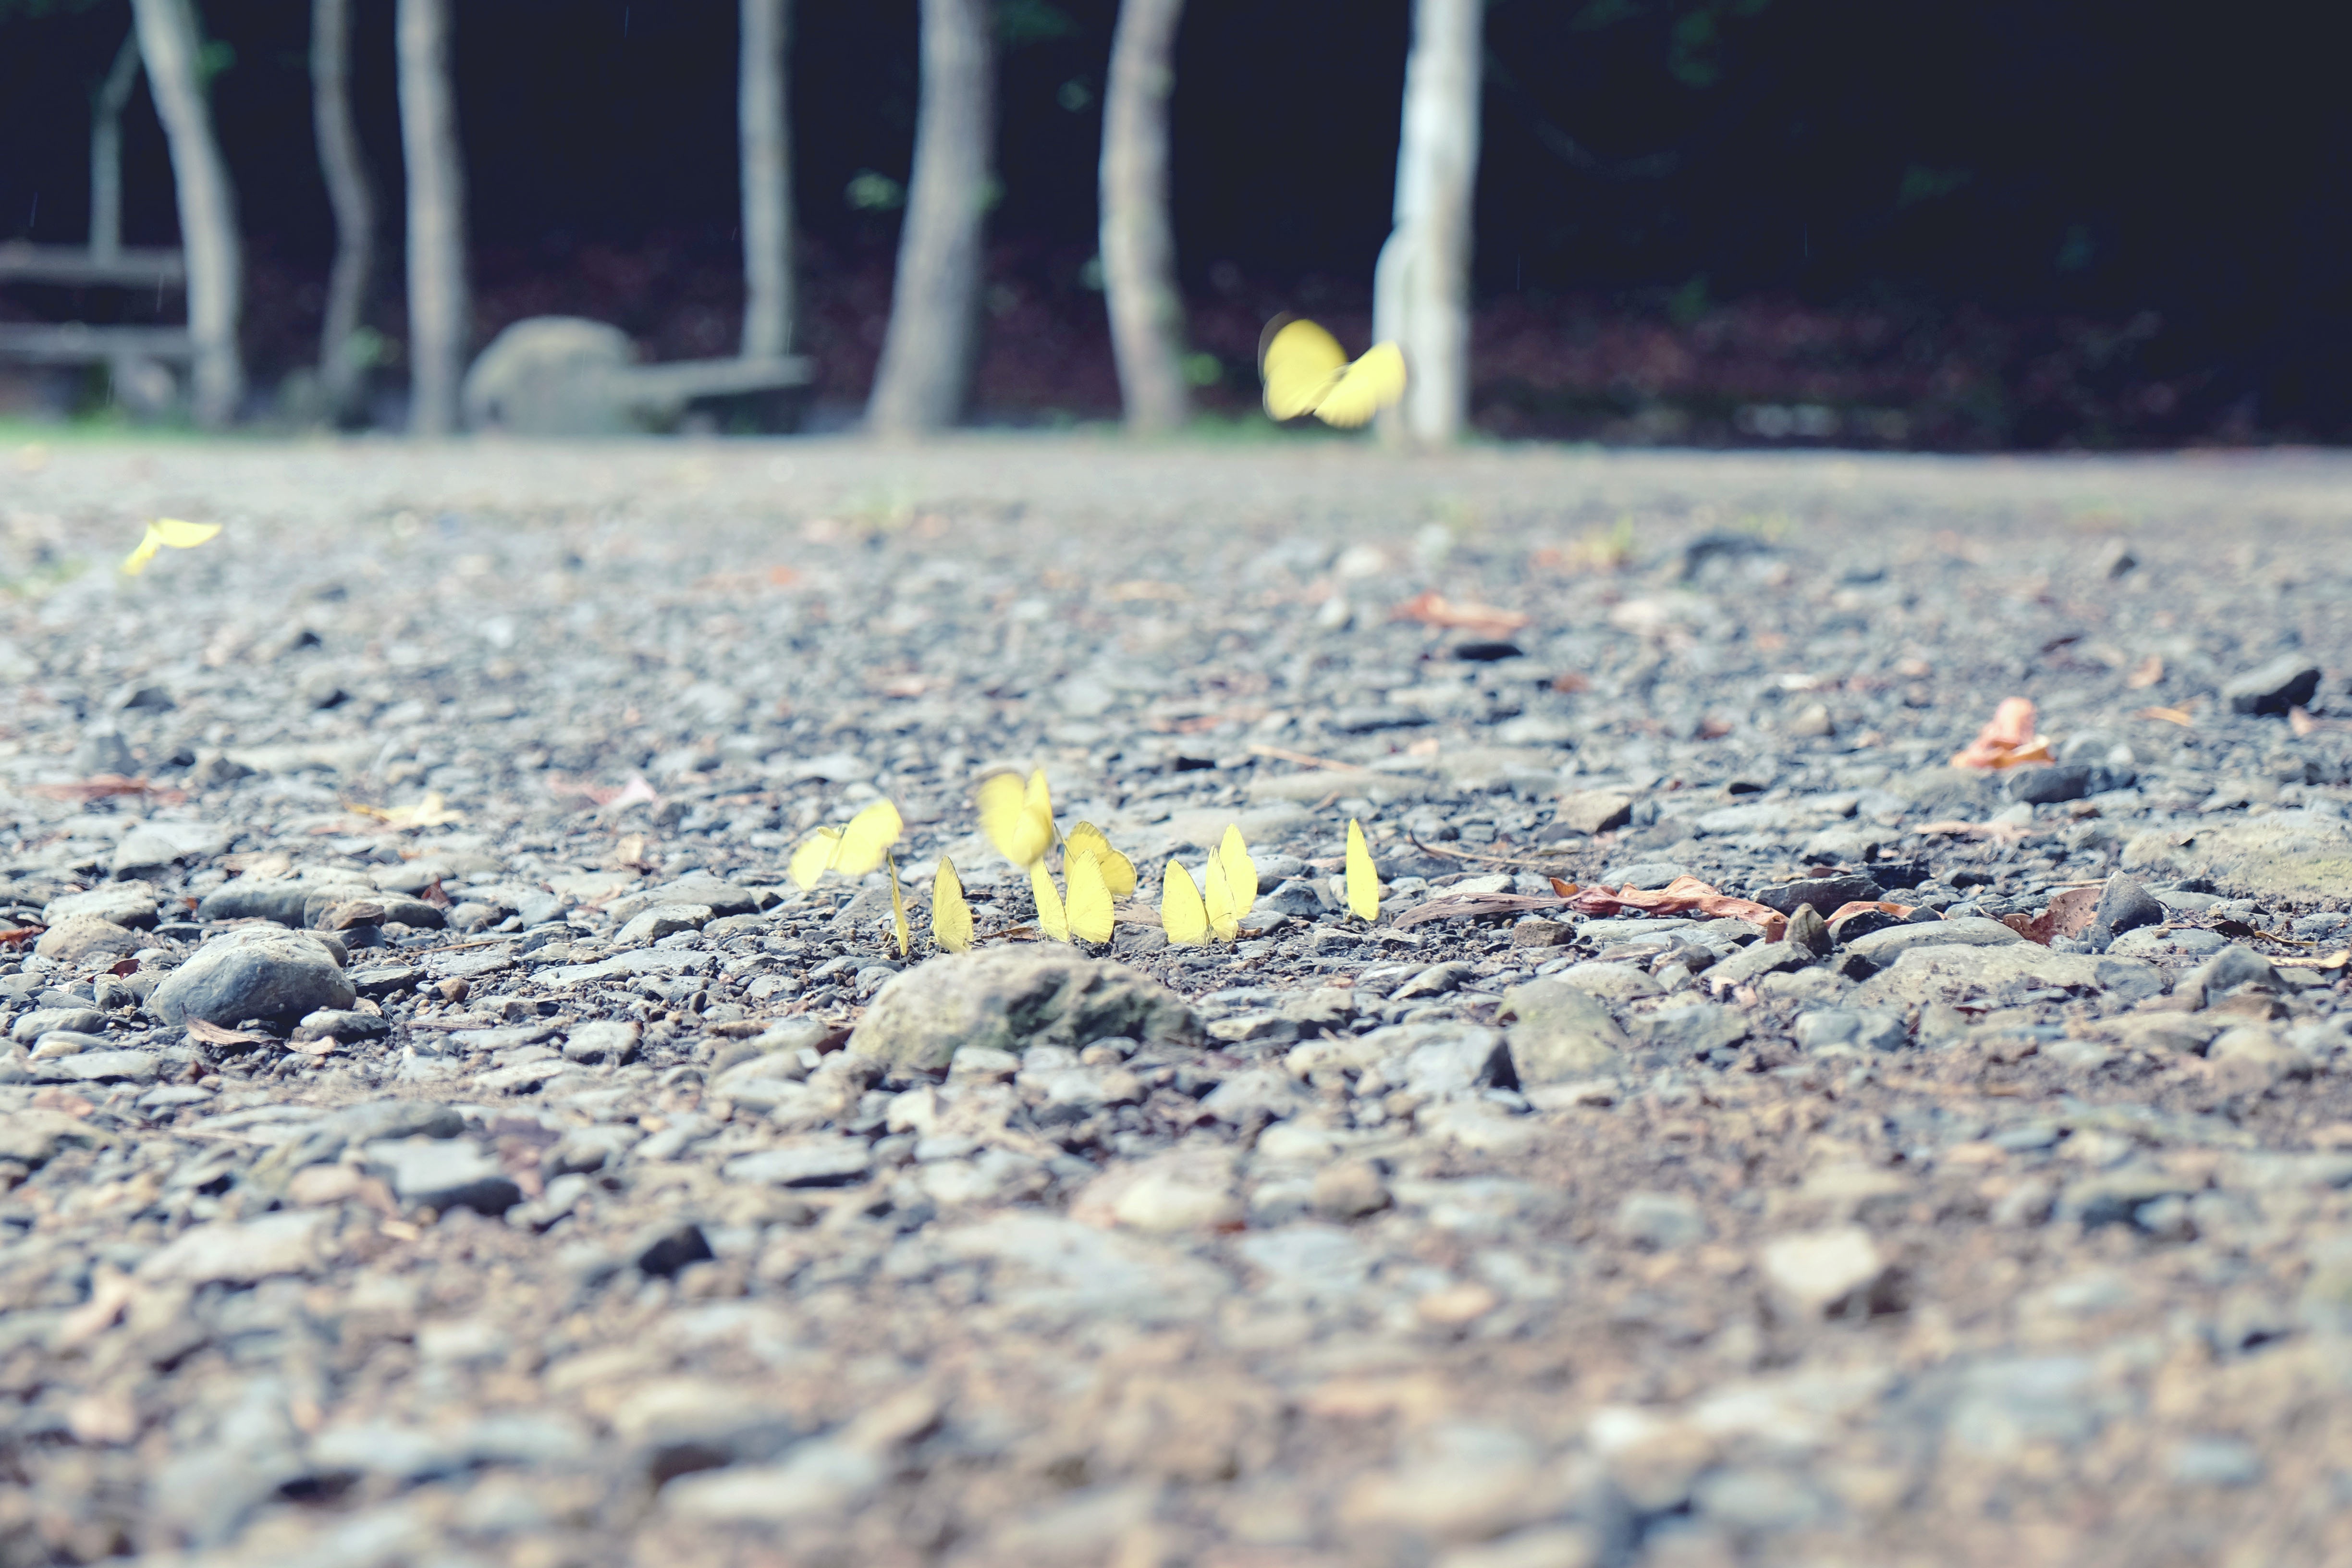
tree, nature, grass, photography, sunlight, leaf, asphalt, autumn, soil